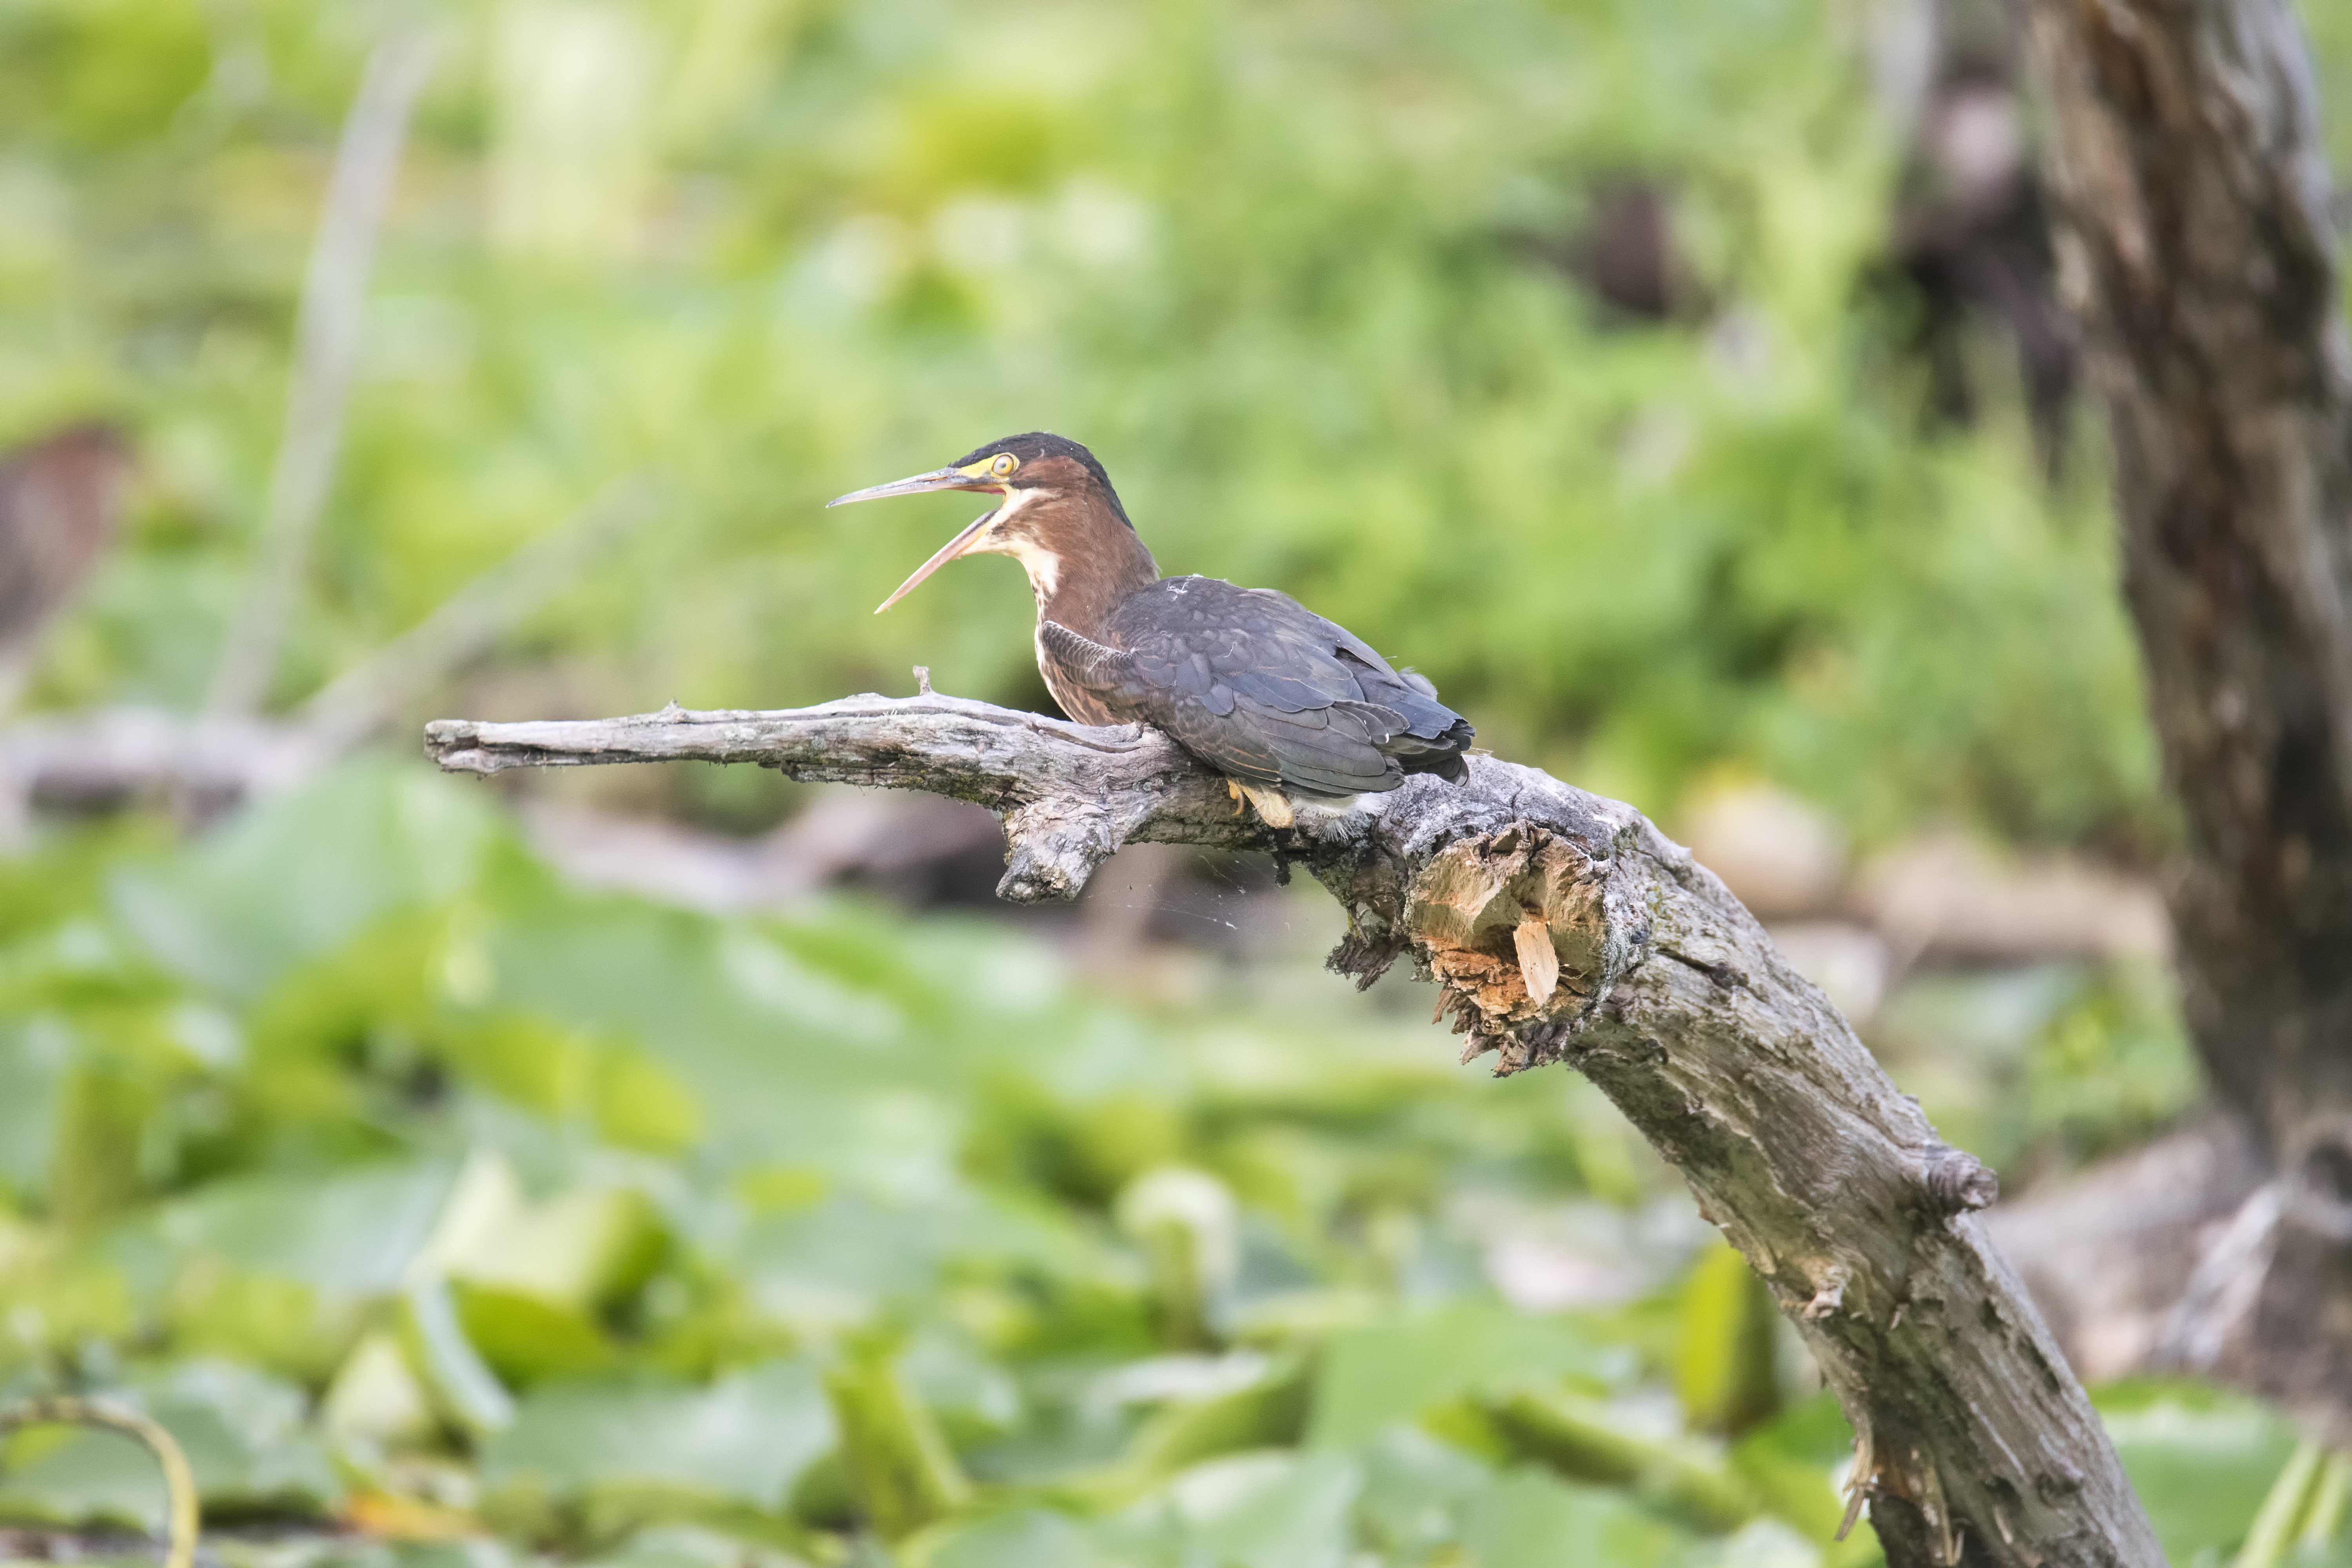
branch, bird, wildlife, green, beak, fauna, canada, vertebrate, vert, quebec, heron, sherbrooke, oiseau, perching bird